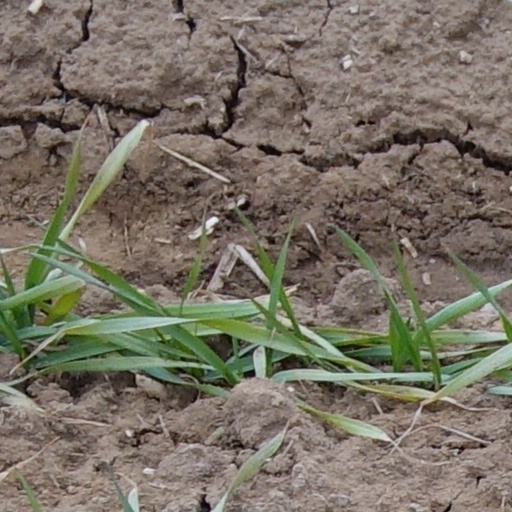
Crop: wheat